Perdida (2018 film)

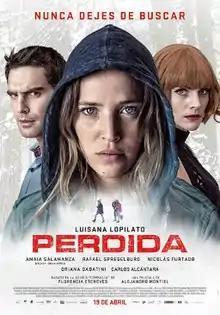

Perdida is a 2018 internationally co-produced crime thriller drama film directed by Alejandro Montiel. It is based on Argentinian journalist Florencia Etcheves’s novel "Cornelia".